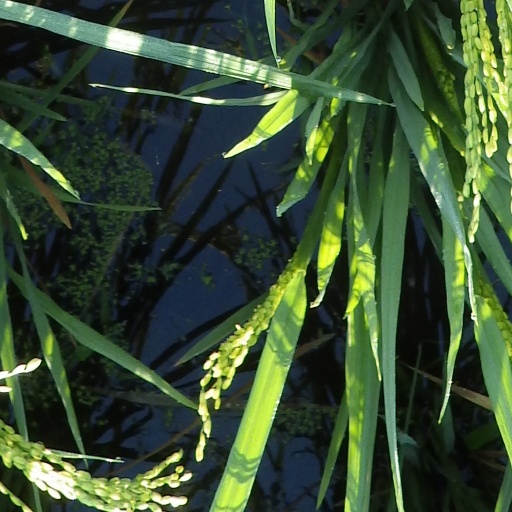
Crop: rice